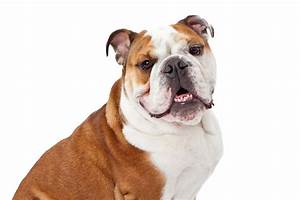
Label: dog